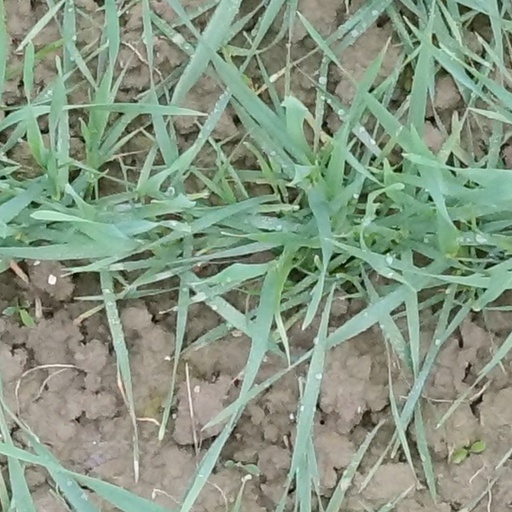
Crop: wheat